Pittsburgh

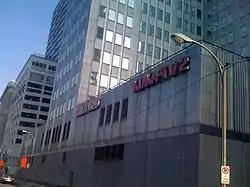
KDKA-AM's studios at Gateway Center

Professional basketball in Pittsburgh dates to the 1910s with teams "Monticello" and "Loendi" winning five national titles, the Pirates (1937–45 in the NBL), the Pittsburgh Ironmen (1947–48 NBA inaugural season), the Pittsburgh Rens (1961–63), the Pittsburgh Pipers (first American Basketball Association championship in 1968) led by Connie Hawkins (team then moved); the Pittsburgh Condors (ABA returned in 1970–72), the Pittsburgh Piranhas (CBA Finals in 1995), the Pittsburgh Xplosion (2004–08) and Phantoms (2009–10) both of the ABA.